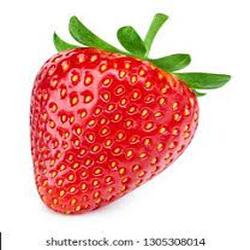
Label: Strawberry